L'eggs

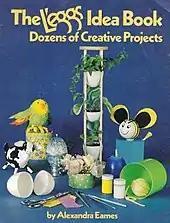
L'eggs published a book suggesting handicraft ideas.

The plastic eggs themselves were popular with customers. The customer could give the empty egg to their children as a toy, or they could use the egg in home handicrafts. L'eggs commissioned Sag Harbor artist and author Alexandra Eames to write "The L'eggs Idea Book" in 1976. Some 23,000 books were bought in the first month. The cover of the book showed a handful of craft examples including a faux Fabergé egg, a candle mold, and a planter for small houseplants. The plastic eggs were often decorated and used for Easter decoration, so L'eggs responded with "Easter L'eggs" in February–March 1975, selling eggs in five pastel colors: blue, pink, yellow, purple and green. In 1980, a group of Florida Southern Bell technicians known as the Telephone Pioneers created audible Easter eggs to allow blind children to enjoy the traditional Easter egg hunt. The eggs held different circuitry to make contrasting sounds including clicks, beeps and buzzing. A similar group in Southern California, the Pacific Bell Pioneers, followed suit in 1986. They fitted L'eggs eggs with a nine-volt battery and circuitry inside, padded with polyester fiber filling, and switched by an electric toggle on the outside.